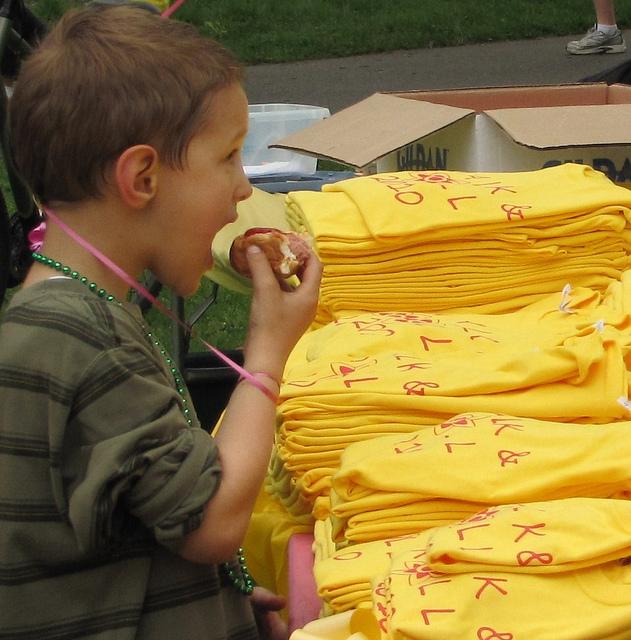
A young boy eating food next to a  pile of yellow cloths.